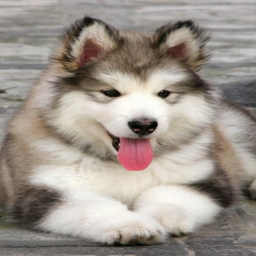
animal ... largest of the northern dogs , sweet temperament , and spooky smart !